Děvče za výkladem

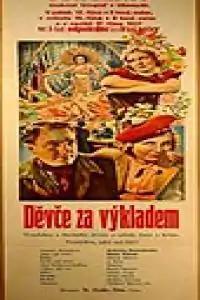

Děvče za výkladem is a 1937 Czechoslovak film directed by Miroslav Cikán. It stars Hana Vítová, Helena Bušová, and Zdeněk Hora.